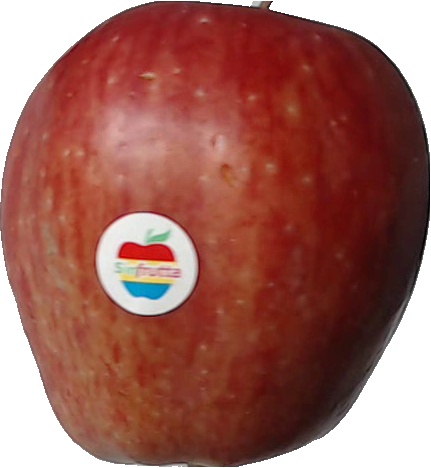
Label: apple_red_1